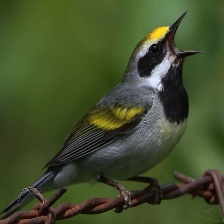
Species: GOLD WING WARBLER
Scientific name: VERMIVORA CHRYSOPTERA